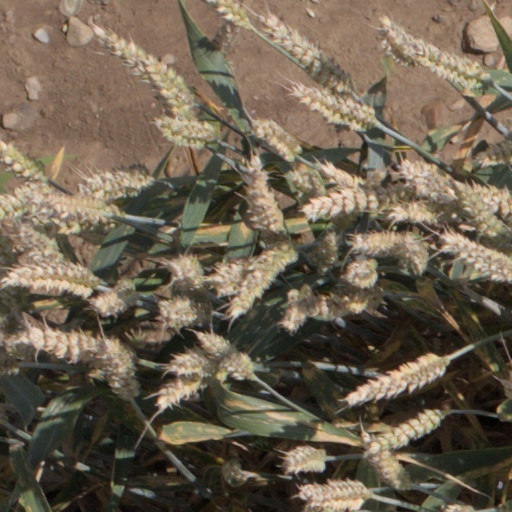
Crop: wheat